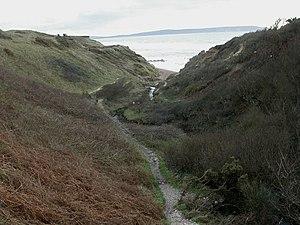
Barton on Sea est un village côtier situé dans le Hampshire, en Angleterre. En tant que colonie, Barton a une histoire qui remonte à l'époque de l'Angleterre anglo-saxonne, bien que le village moderne ait été en grande partie construit au XXᵉ siècle. C'est en réalité une banlieue de New Milton. Barton se distingue par la présence de nombreux fossiles dans les « lits géologiques de Barton », situés dans les falaises, ainsi que pour les défenses maritimes importantes construites pour défendre les côtes de l'érosion.